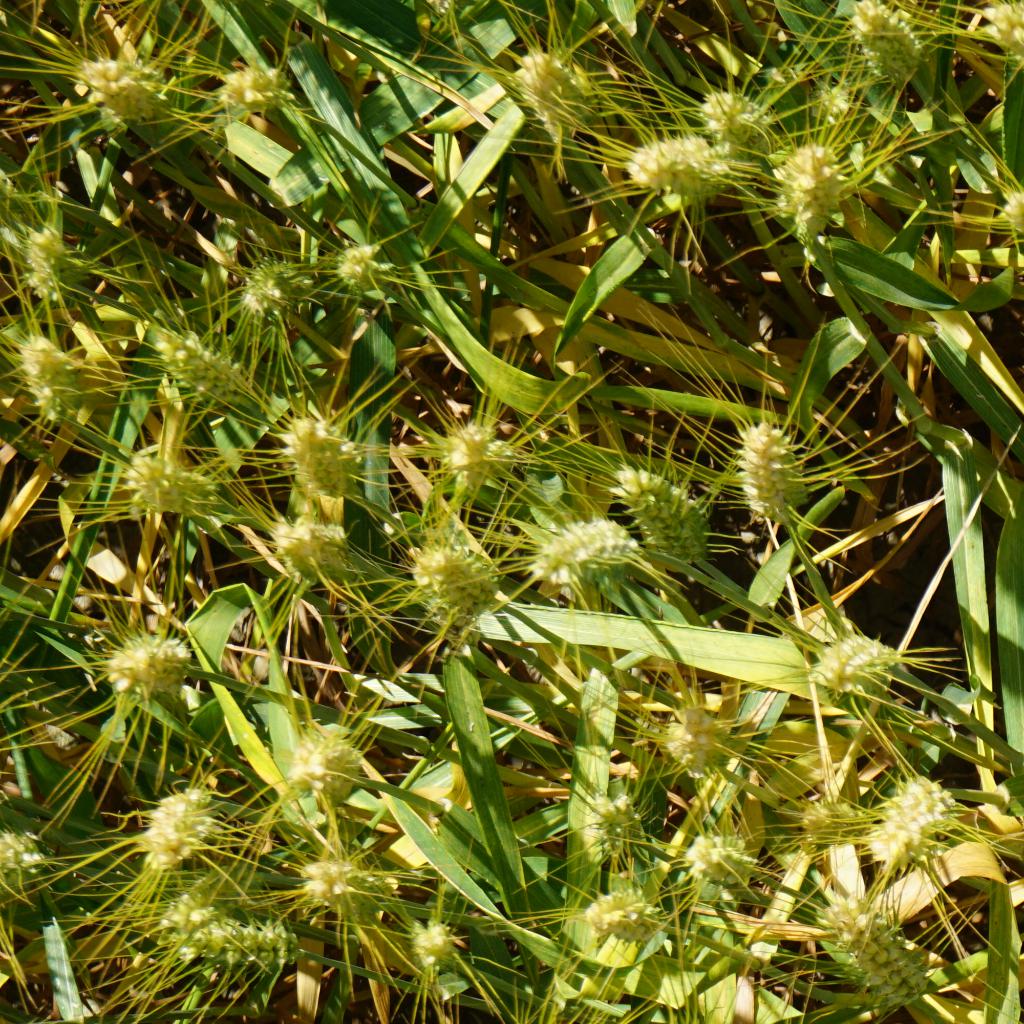
Country: France
Location: Gréoux
Wheat development stage: Filling - Ripening